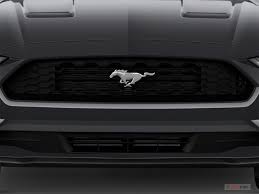
Vehicle type: Cars